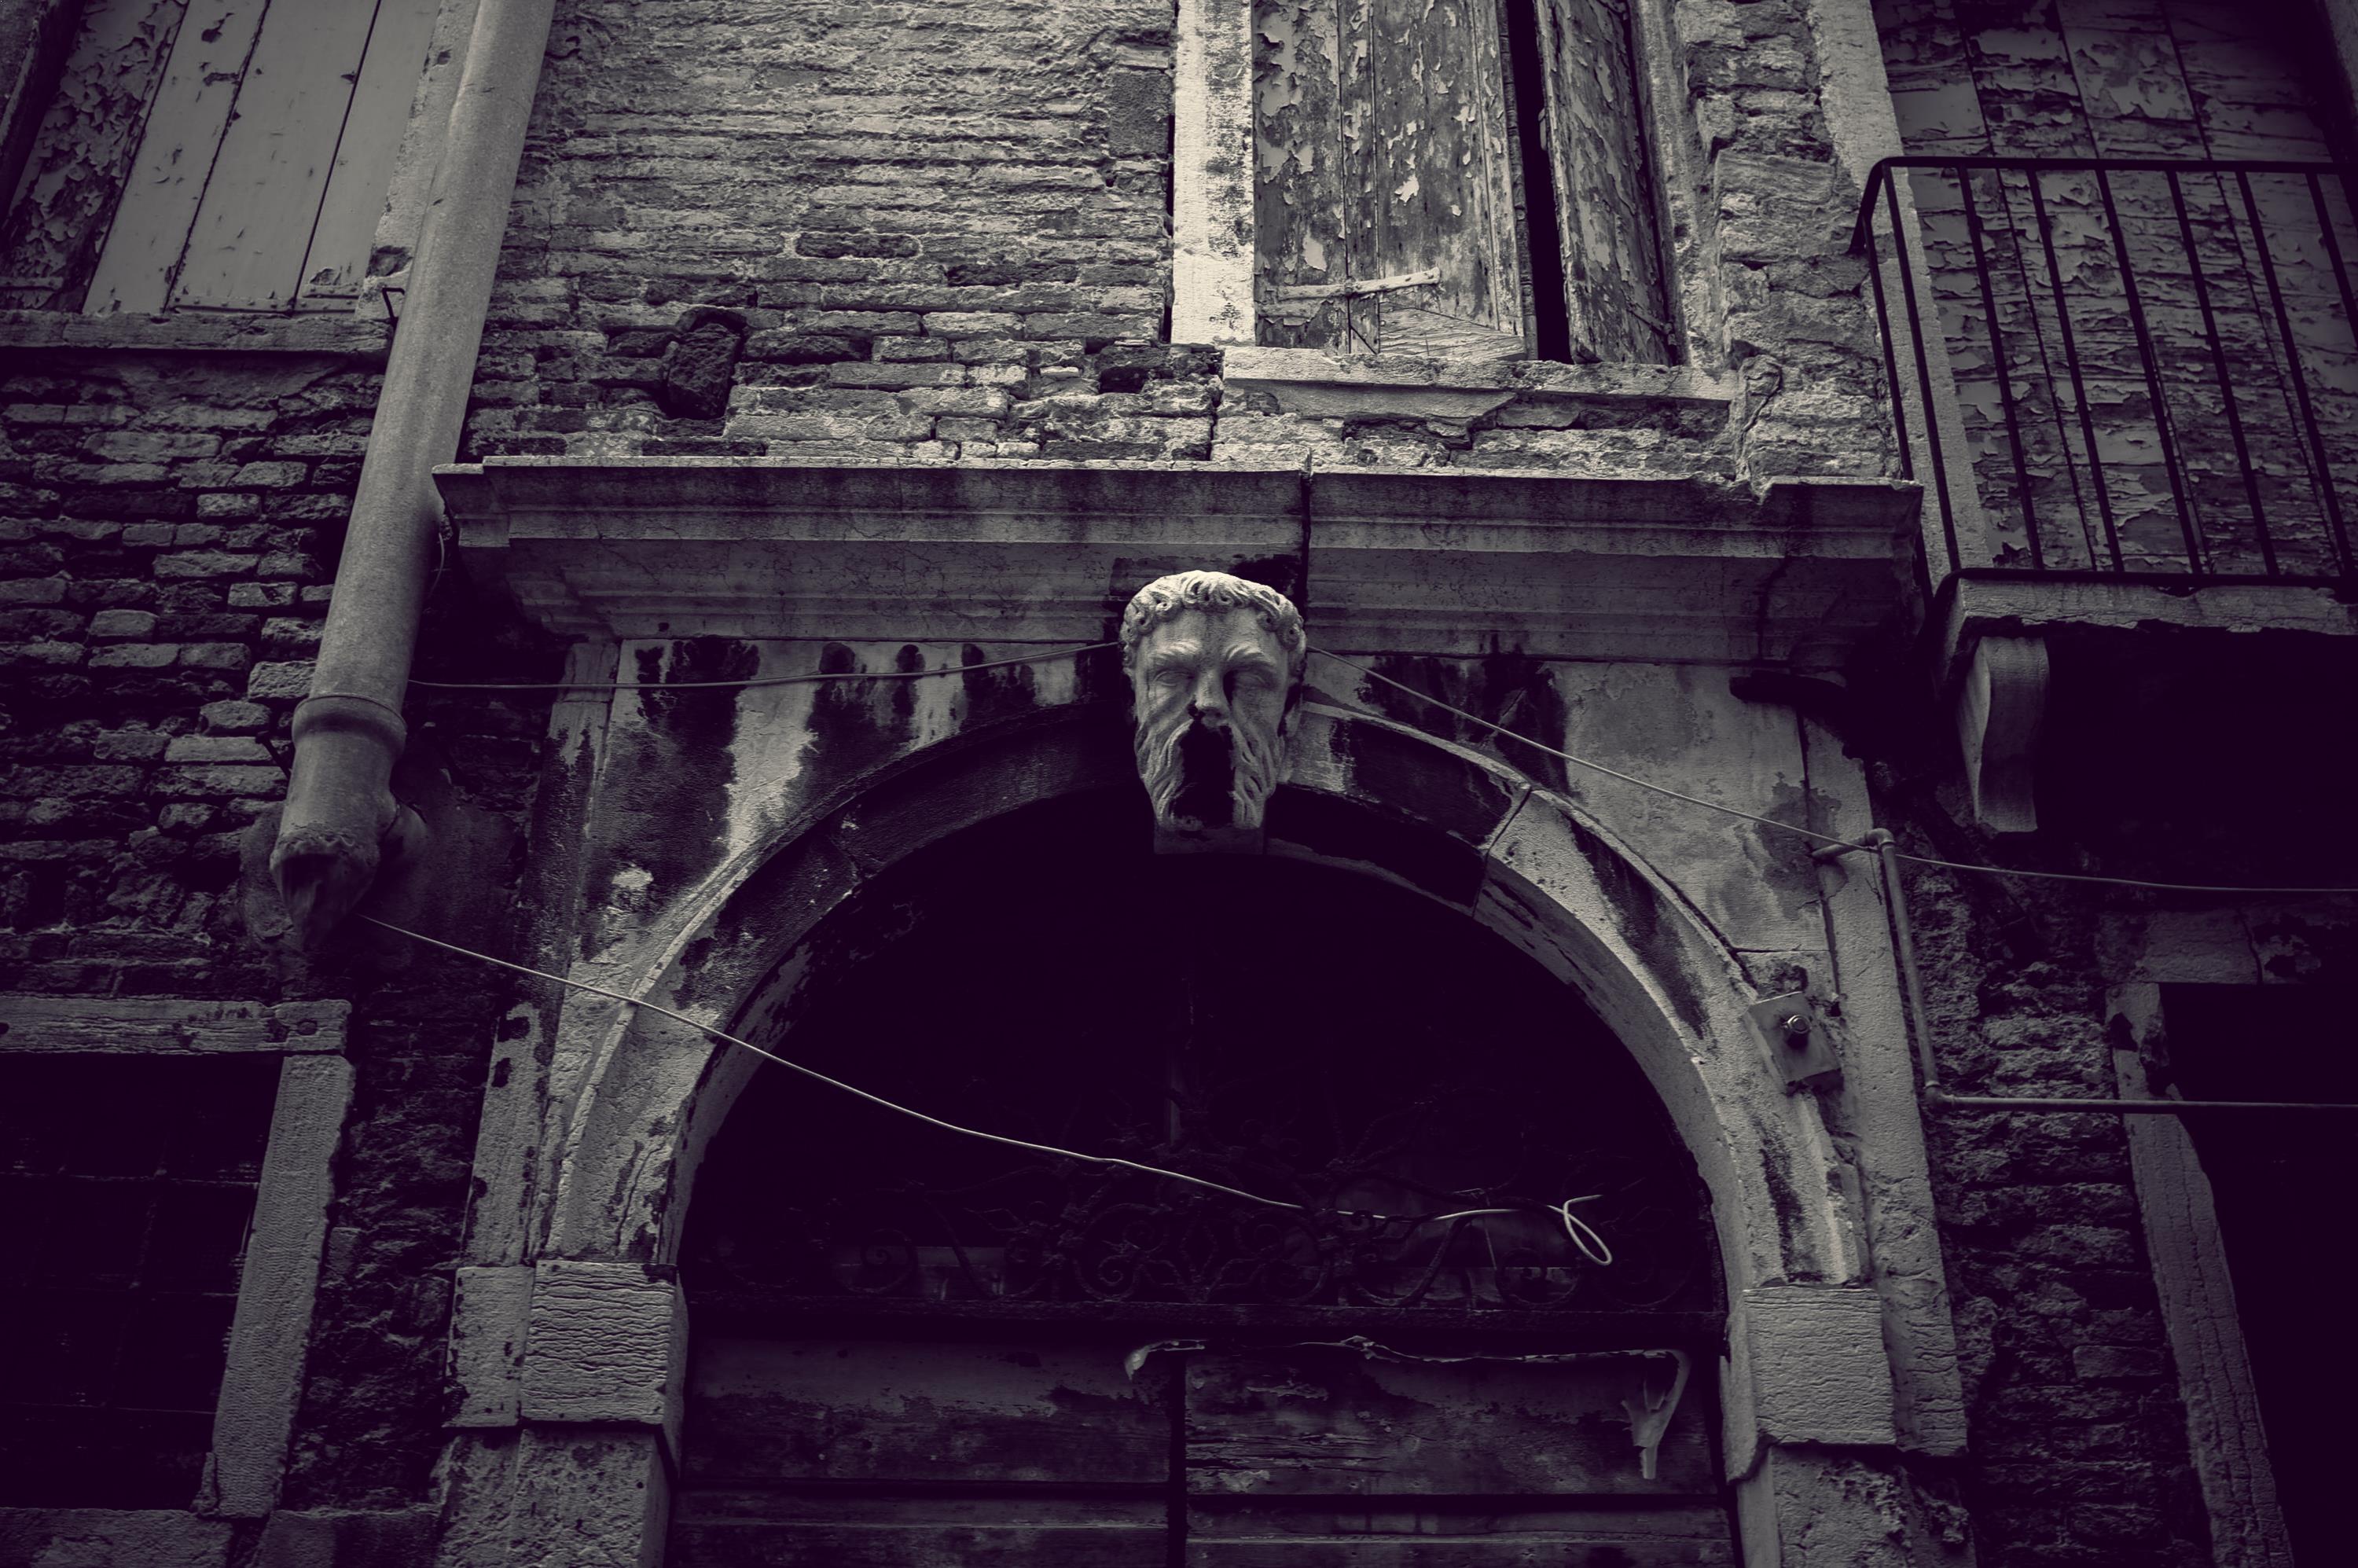
black, arch, monochrome, architecture, black and white, wall, monochrome photography, brickwork, brick, door, photography, building, history, stock photography, plant, style, house, darkness, facade, city